Italian submarine Ambra

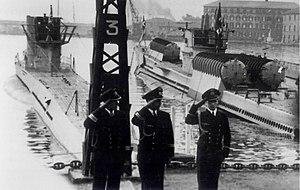
"Ambra" and Type VIIC in La Spezia in 1942

On April 29, 1942, "Ambra" left La Spezia to conduct an operation against the naval base at Alexandria. After reviewing the aerophotographs of the port of Alexandria it was realized that the British battleships and were severely damaged by the SLC attack on December 18, but not sunk. It was therefore decided to launch a new SLC attack against Alexandria: the designated targets were and the submarine depot ship .